William Beecher Scoville

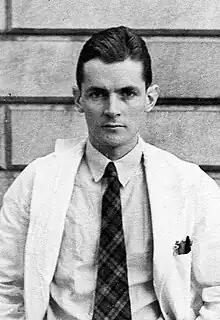
William Beecher Scoville

William Beecher Scoville (January 13, 1906 – February 25, 1984) was an American neurosurgeon at Hartford Hospital in Hartford, Connecticut. Scoville established the Department of Neurosurgery at Connecticut's Hartford Hospital in 1939. He performed surgery on Henry Gustav Molaison in 1953 to relieve epilepsy that damaged the hippocampus of both the right and left temporal lobes of Molaison's brain and left him with a memory disorder.